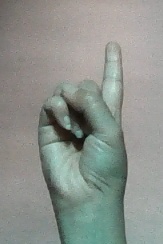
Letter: bb